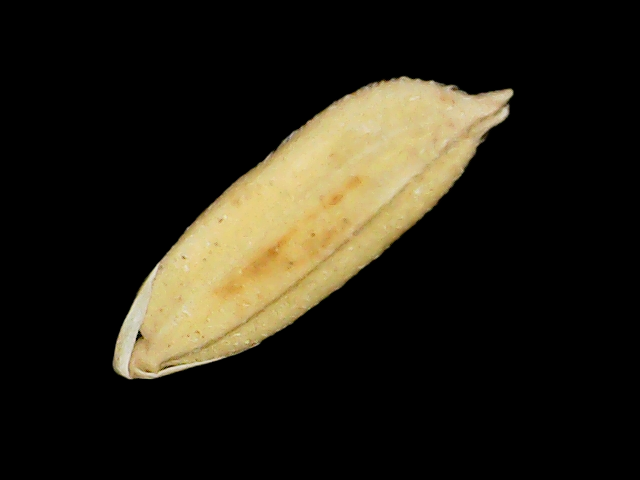
Rice variety: Binadhan24